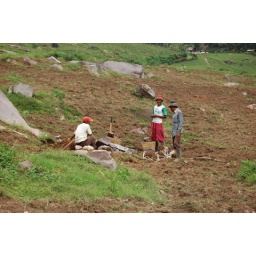
33. stone quary in potato field